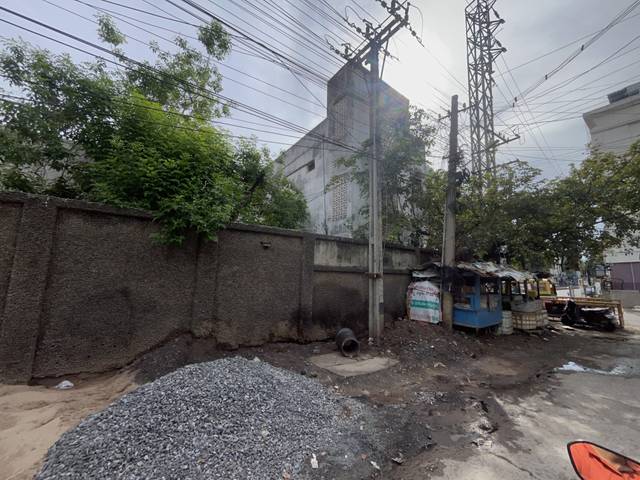
Region: India
Coordinates: 16.506, 80.644